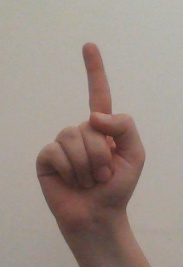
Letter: bb